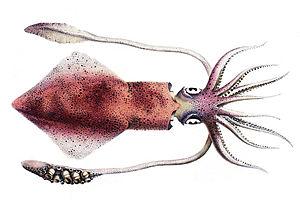
Les Loliginidés forment une famille de calmars.
Loligo est un genre de calmars, de la famille des Loliginidae.